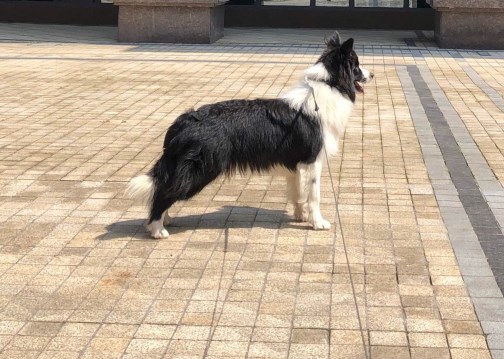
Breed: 2594-n000109-Border_collie